Petr Šilar

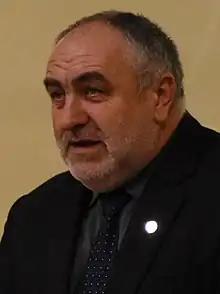

Petr Šilar (born 16 May 1956) is a Czech politician who had been Senator from Ústí nad Orlicí from October 2010 to October 2022. From November 2012 to October 2011 he was a chairman of the Christian and Democratic Union – Czechoslovak People's Party Senate Club and member of presidency of the party.